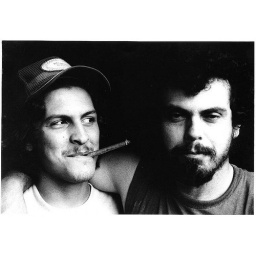
Taken by the light of a dusty window in a glass shop in Pasadena Tx. 1977 Canon AE1. Tri X Pan